Landang

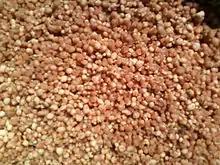
Washed uncooked landang

Landang is a processed starch product extracted from the inner trunk of the "buli" or "buri" tree ("Corypha"), a type of palm native to the Philippines and other tropical countries. This tree only flowers once in its life and then dies. Landang is visually similar to shrunken, flattened sago. It is traditionally used in making "binignit" in the Visayas.